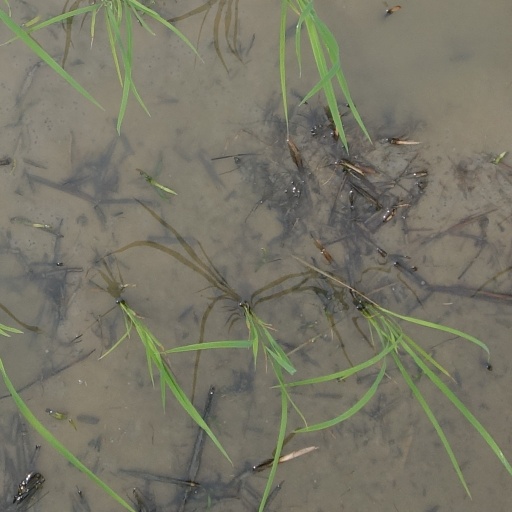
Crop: rice